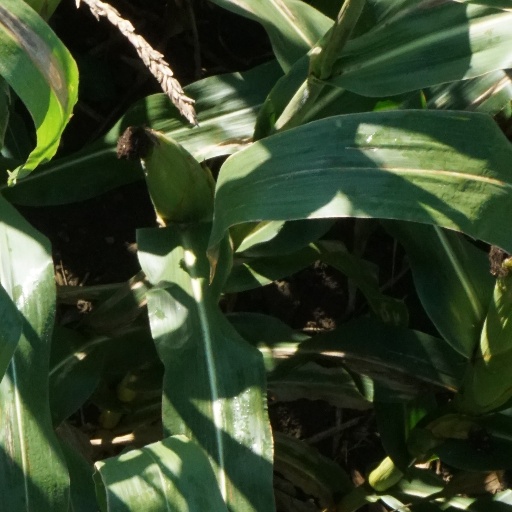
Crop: maize; corn